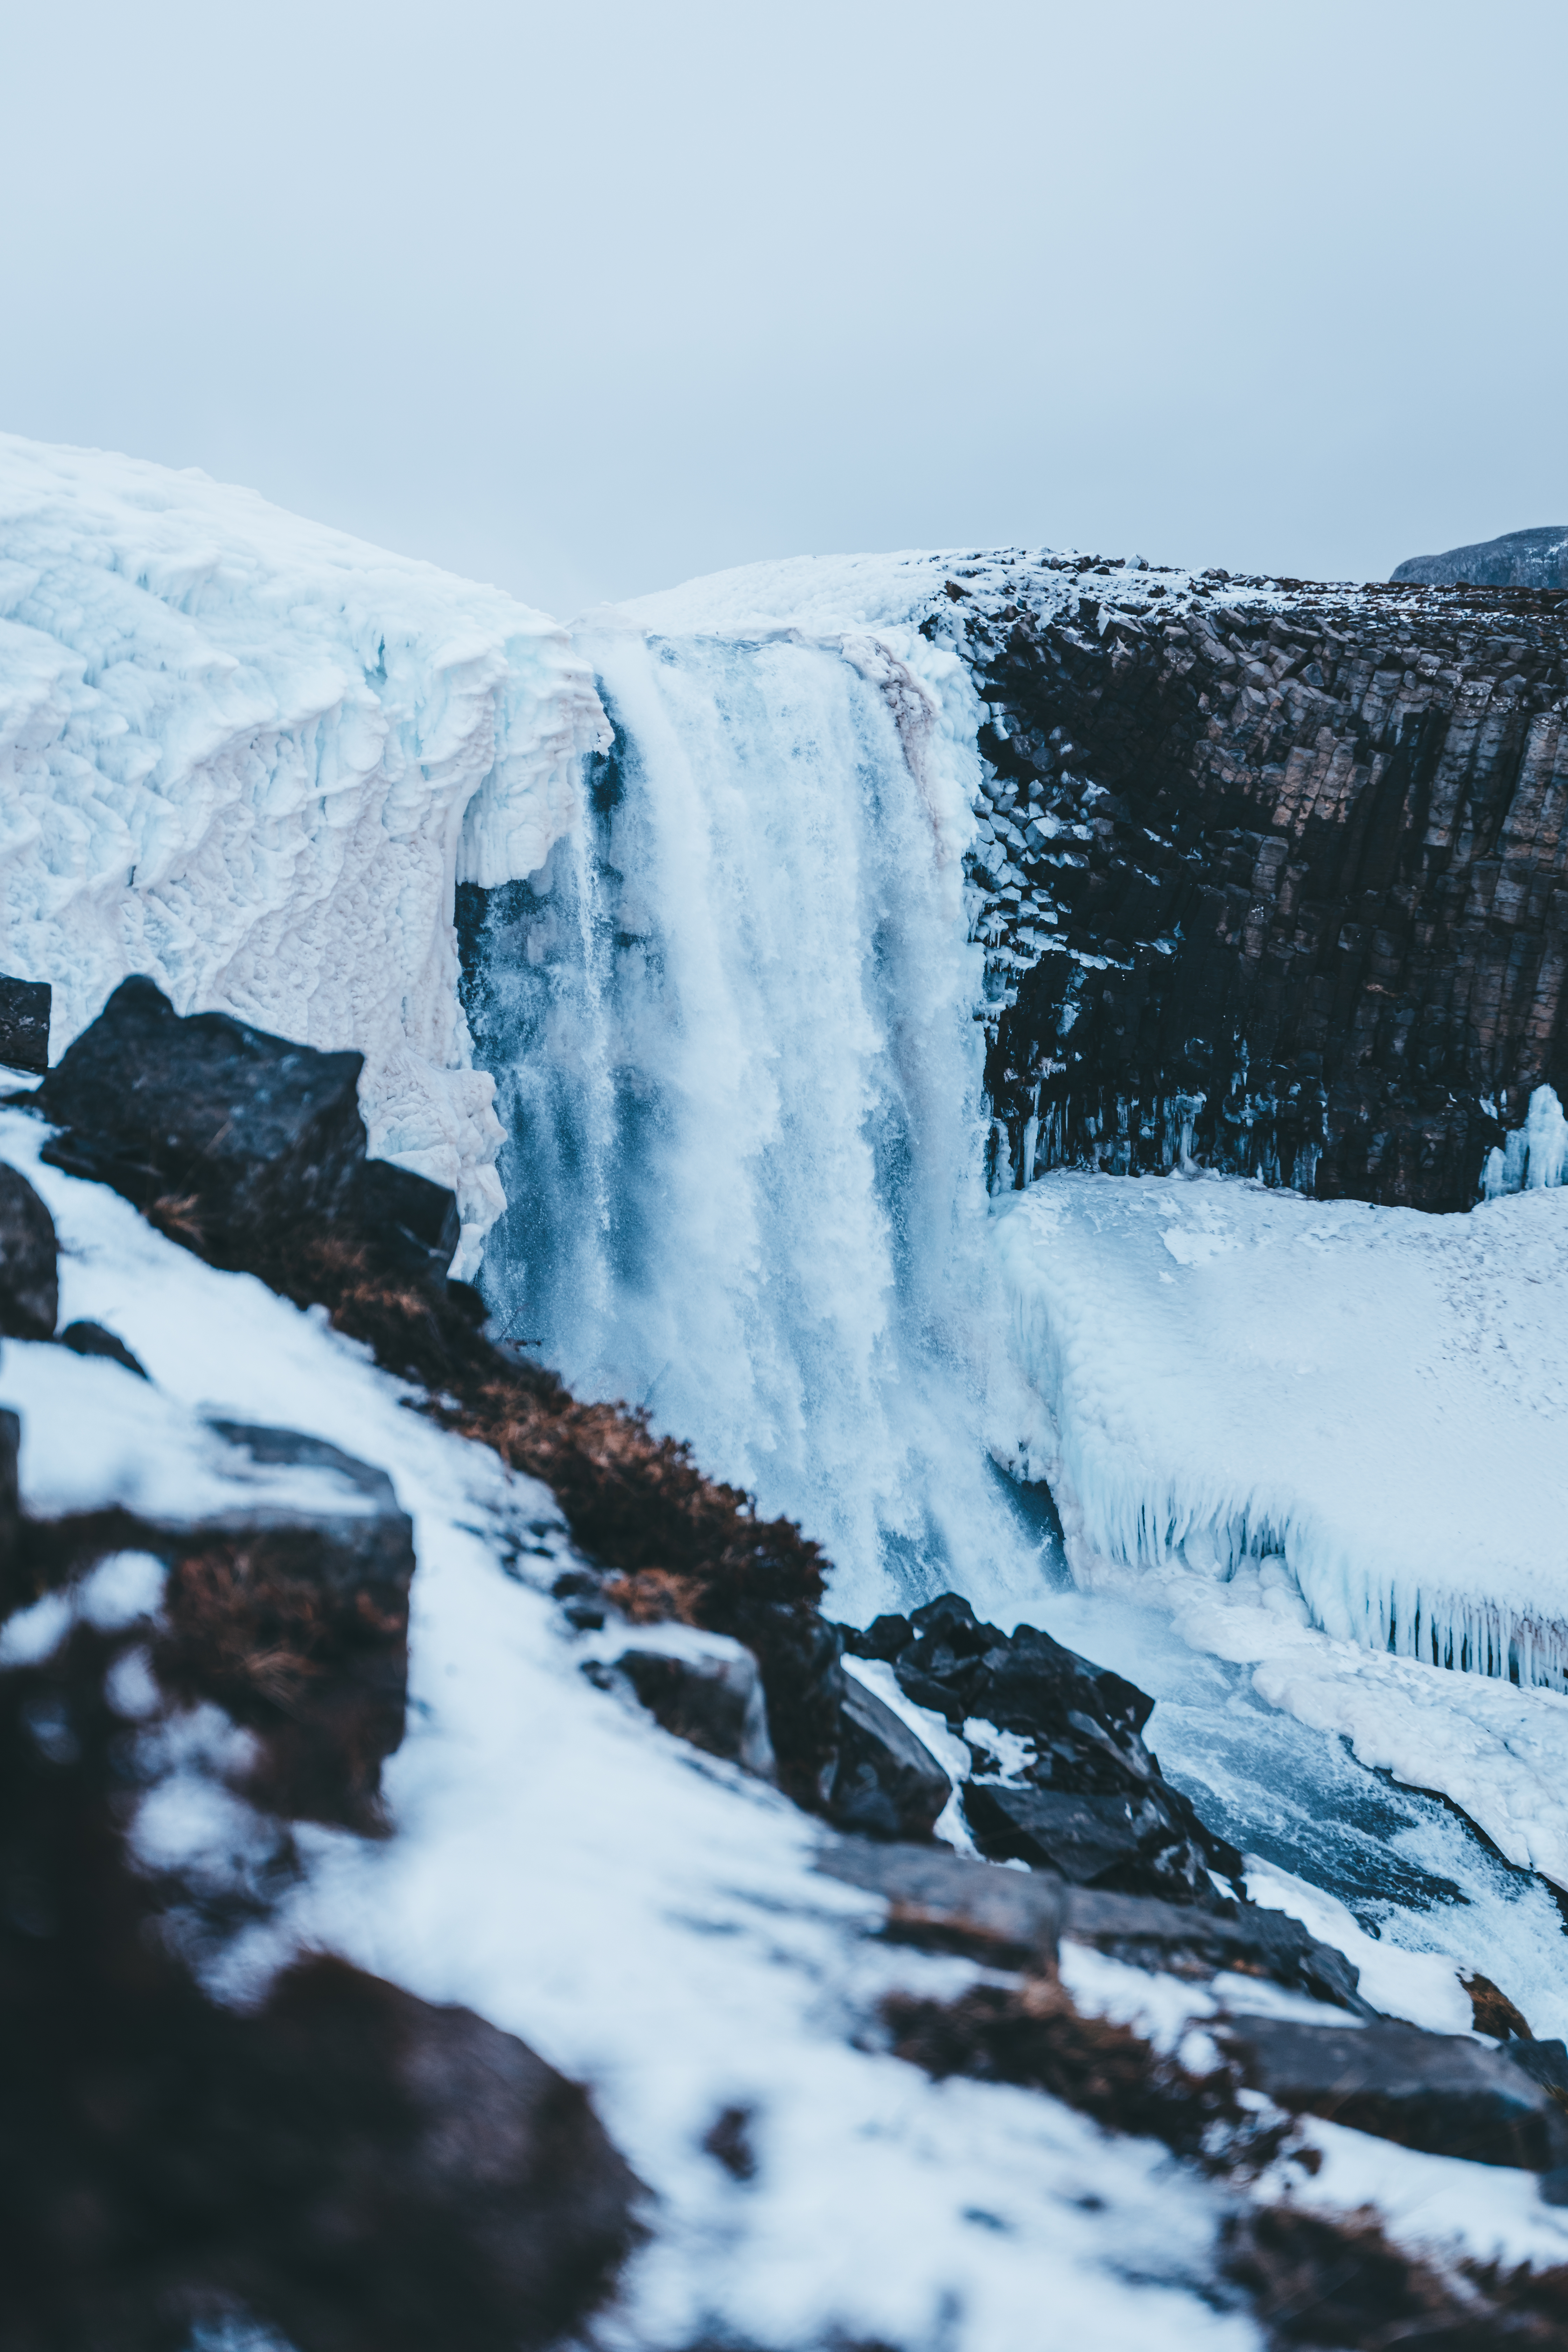
waterfall, body of water, water, ice, winter, freezing, water resources, snow, natural landscape, mountain, watercourse, wilderness, ice cap, glacier, water feature, geological phenomenon, glacial landform, formation, arctic, landscape, chute, national park, fjord